Norton Commando

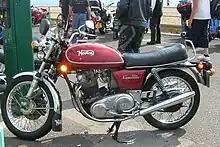
Norton Commando 750 Interstate model with its distinctive large touring size petrol tank.

In March 1970 the updated S called the 'Roadster' was introduced. It had a low-level exhaust and upward-angled silencers with reverse cones.